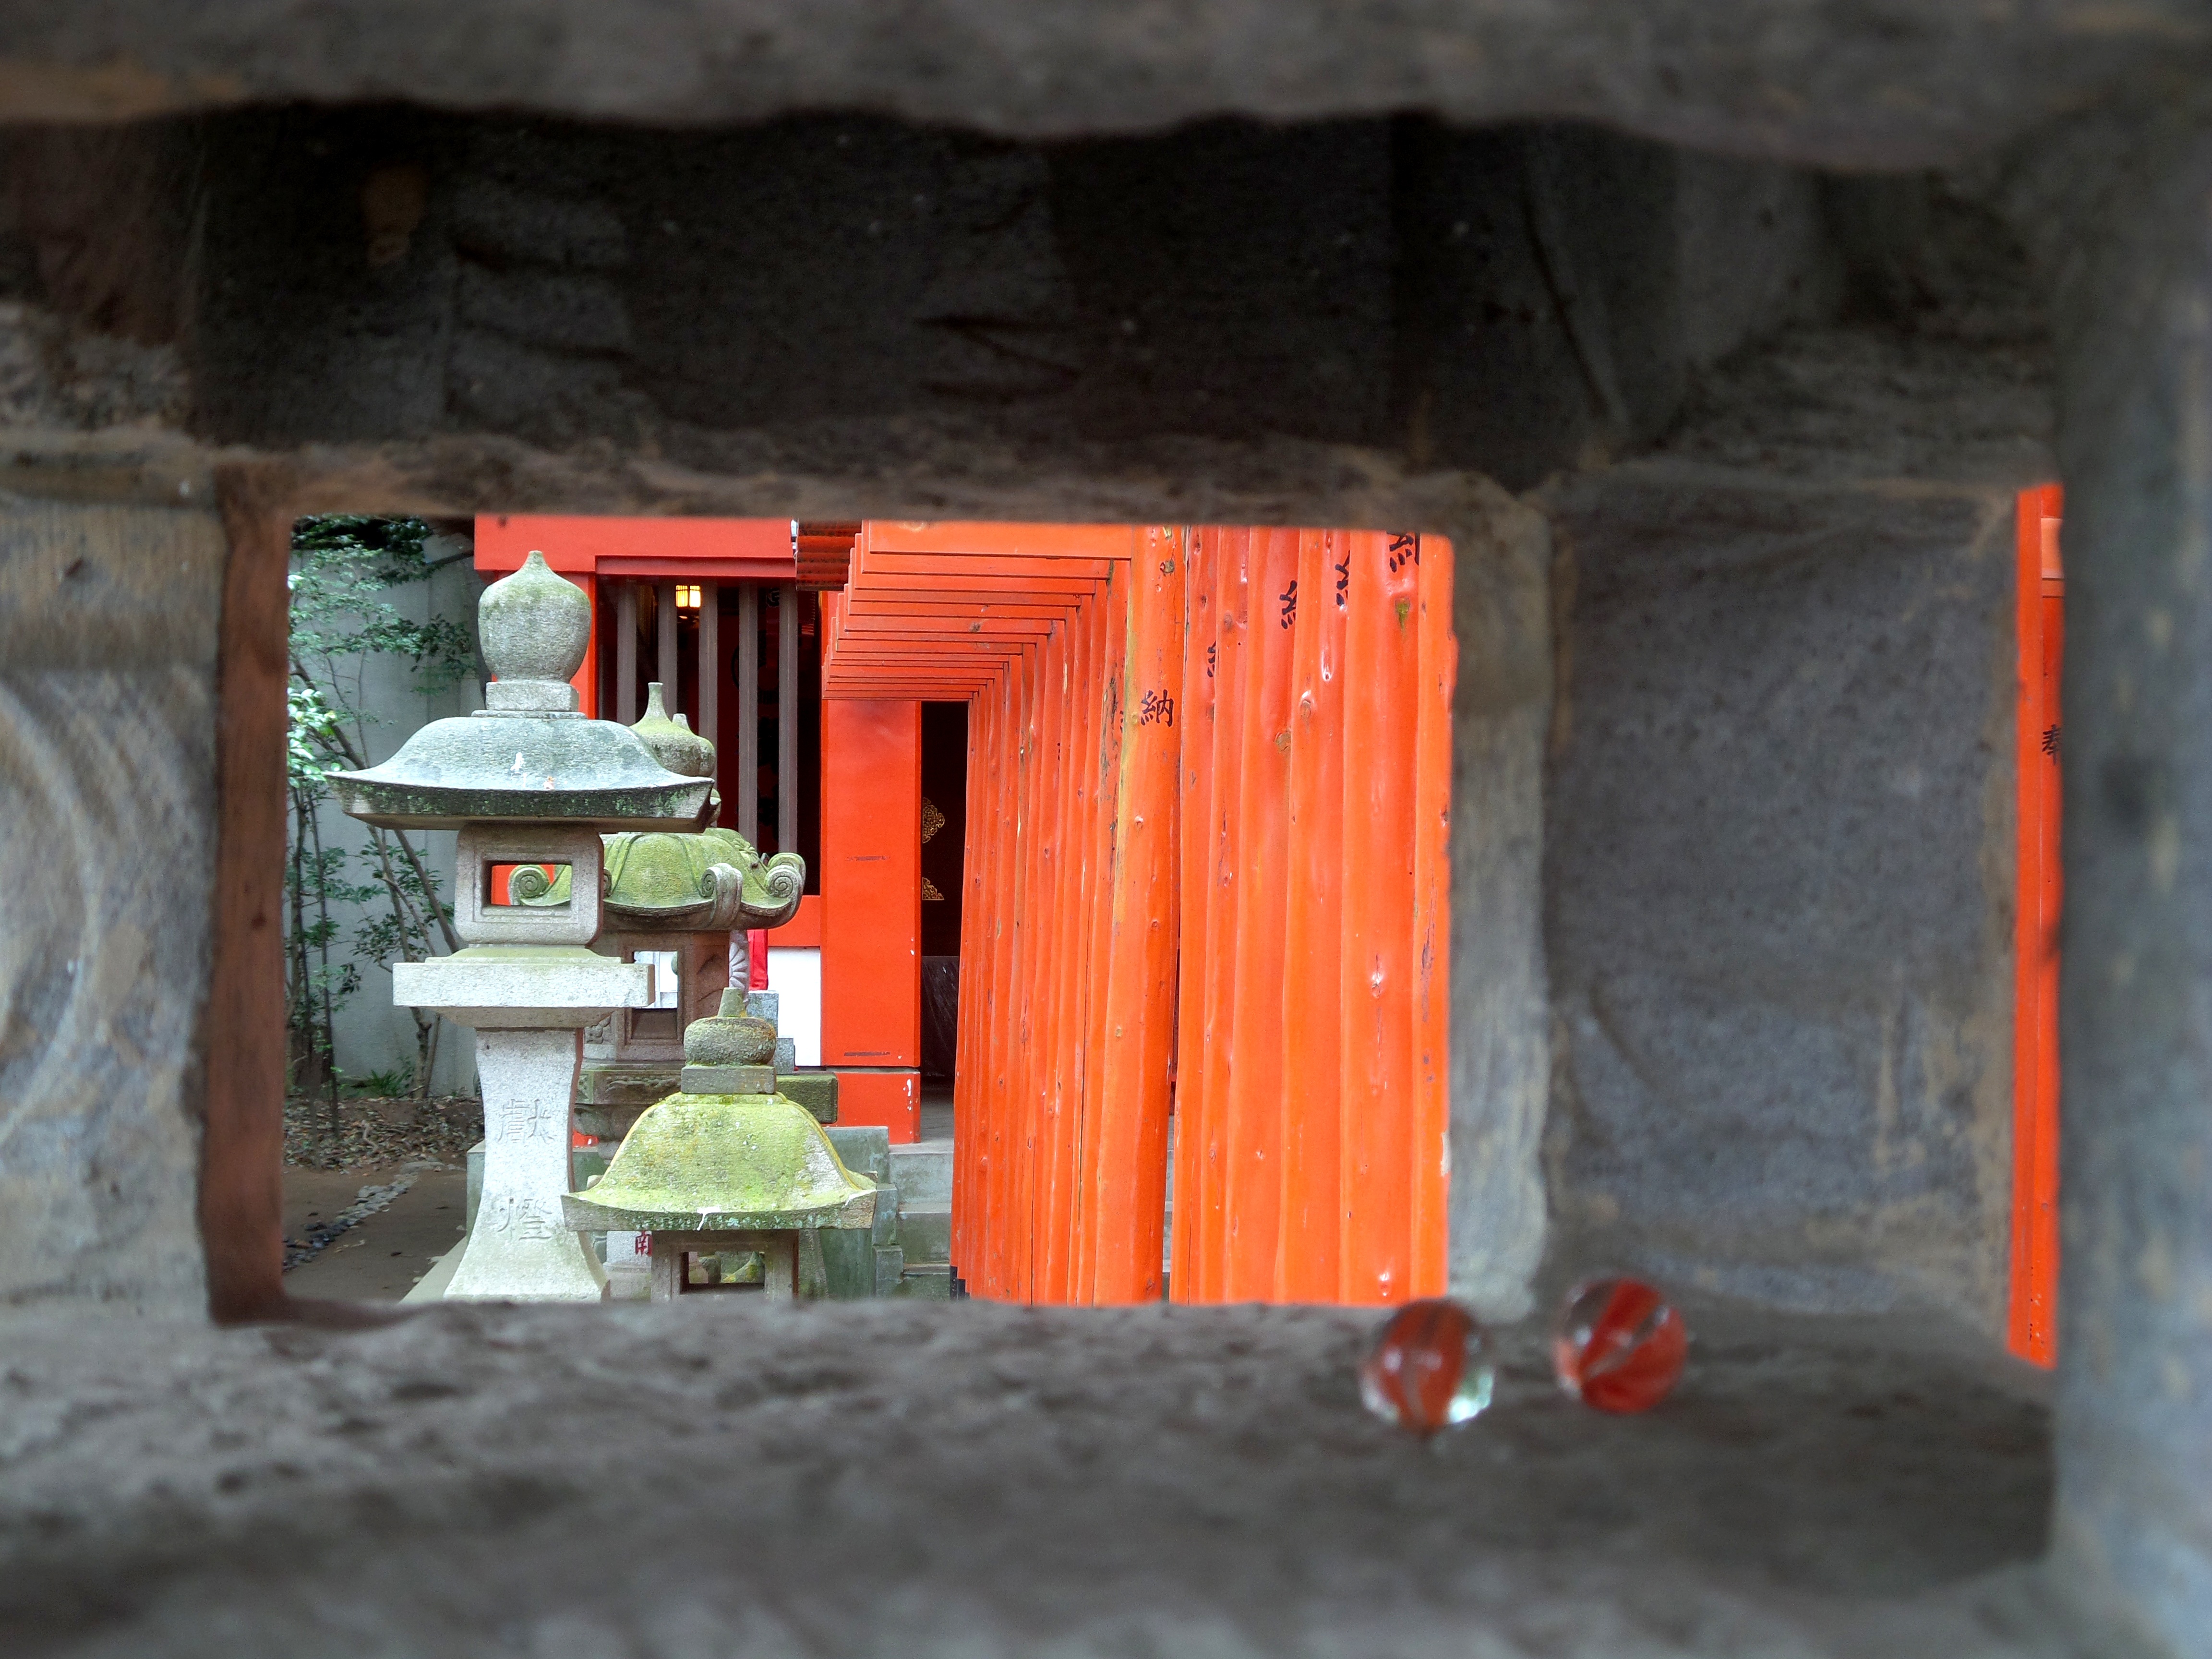
wood, house, building, wall, shed, lantern, room, japan, temple, utsunomiya, toris